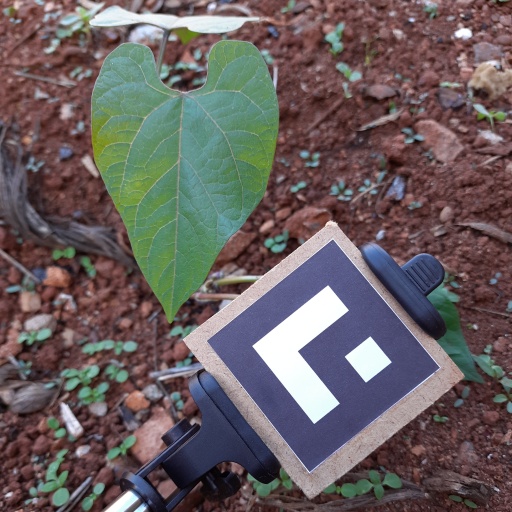
Observations: wavy surface, no eating holes, under shade